Kendriya Vidyalaya, Tenga Valley

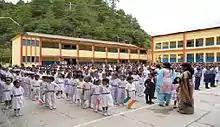
Children Praying

Kendriya Vidyalya Tenga Valley is a school in Tenga Valley, West Kameng district in Arunachal Pradesh, India. It was established in 1973 by the Kendriya Vidyalaya Sangathan under the Ministry of Human Resource Development, Government of India. It provides education up to grade 12.